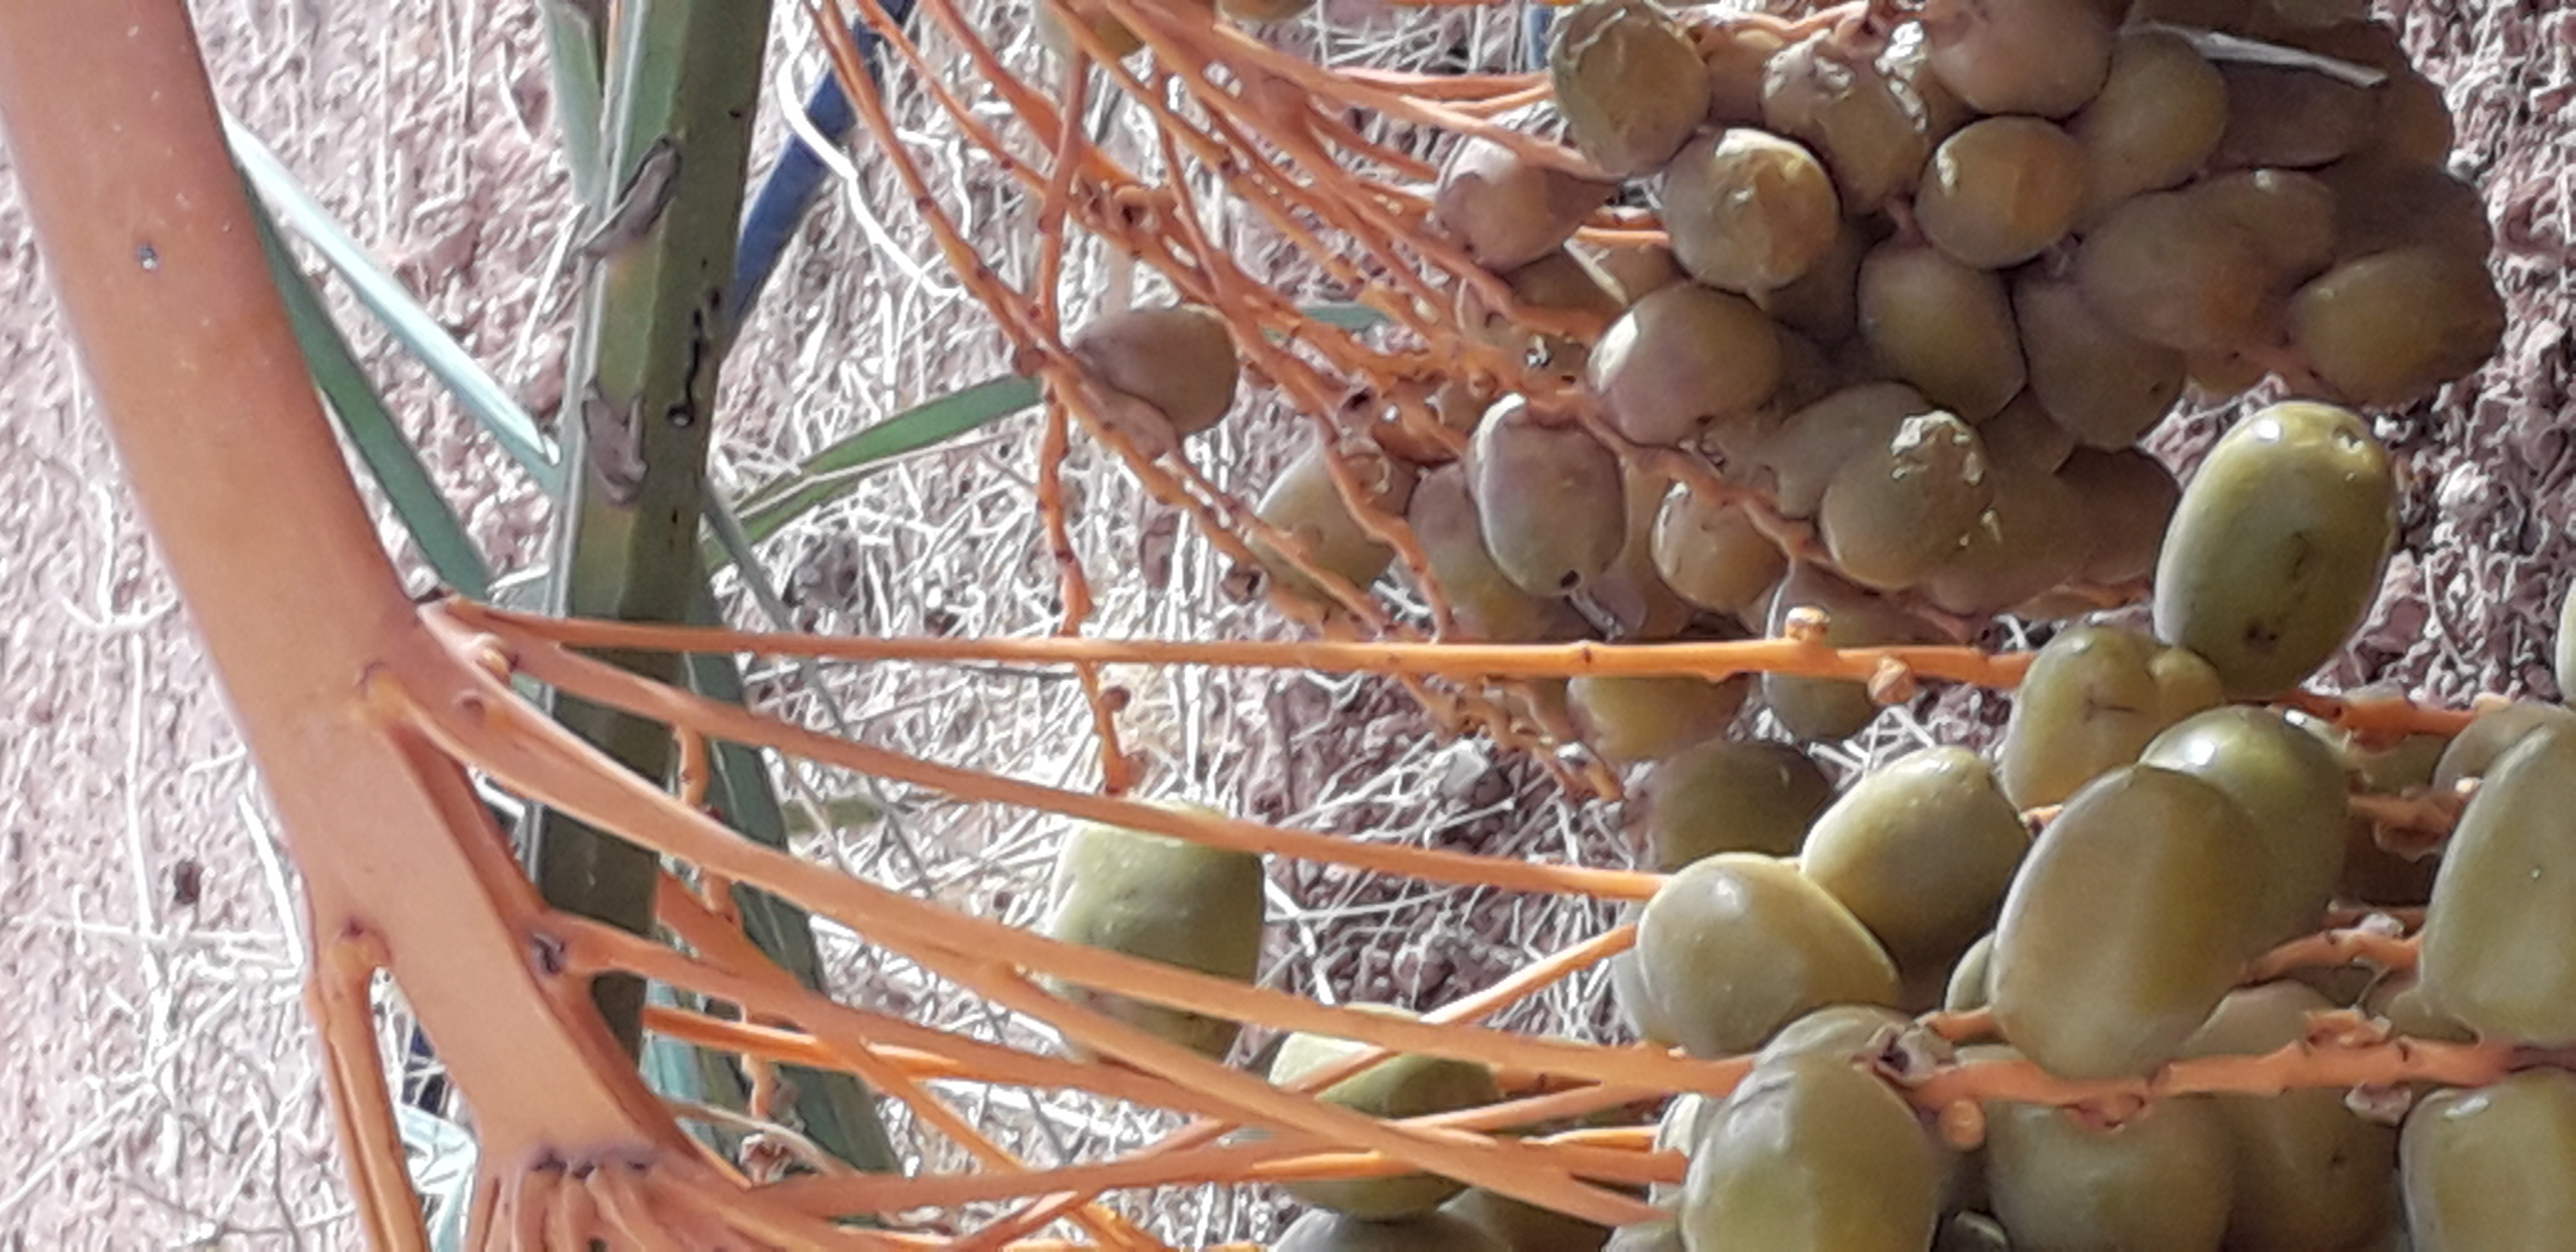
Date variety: Boufagous